Attila Hildmann

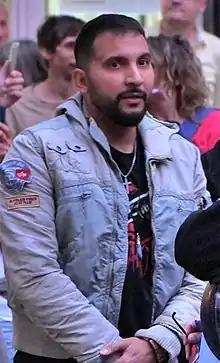
Hildmann at a protest in 2020

Attila Klaus-Peter Hildmann (born 22 April 1981) is a German vegan cookbook author and far-right conspiracy theorist. He wrote his first cookbook in 2009, and his book "Vegan for Fun" was named cookbook of the year by the Vegetarierbund Deutschland in 2012. He subsequently featured in numerous television programs and talk shows.